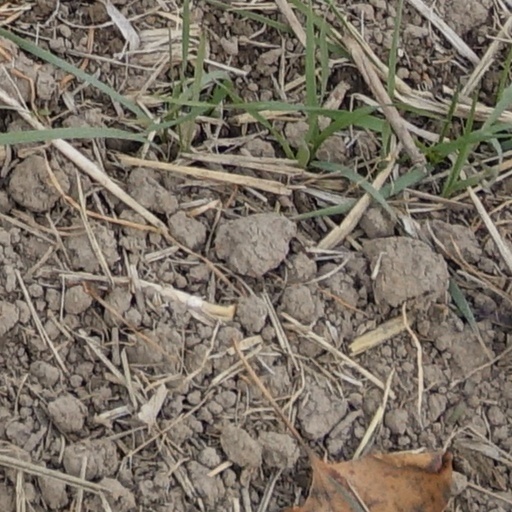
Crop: wheat